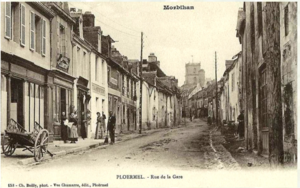
Carte postale illustrant la rue de la gare à Ploërmel.
Ploërmel [ploɛʁmɛl] est une commune française située dans le département du Morbihan, en région Bretagne.
L'histoire de Ploërmel, commune française située dans le département du Morbihan, en région Bretagne, commence au Néolithique, avec la présence de plusieurs mégalithes. Différents indices d'occupation protohistorique et antique ont pu être relevés.